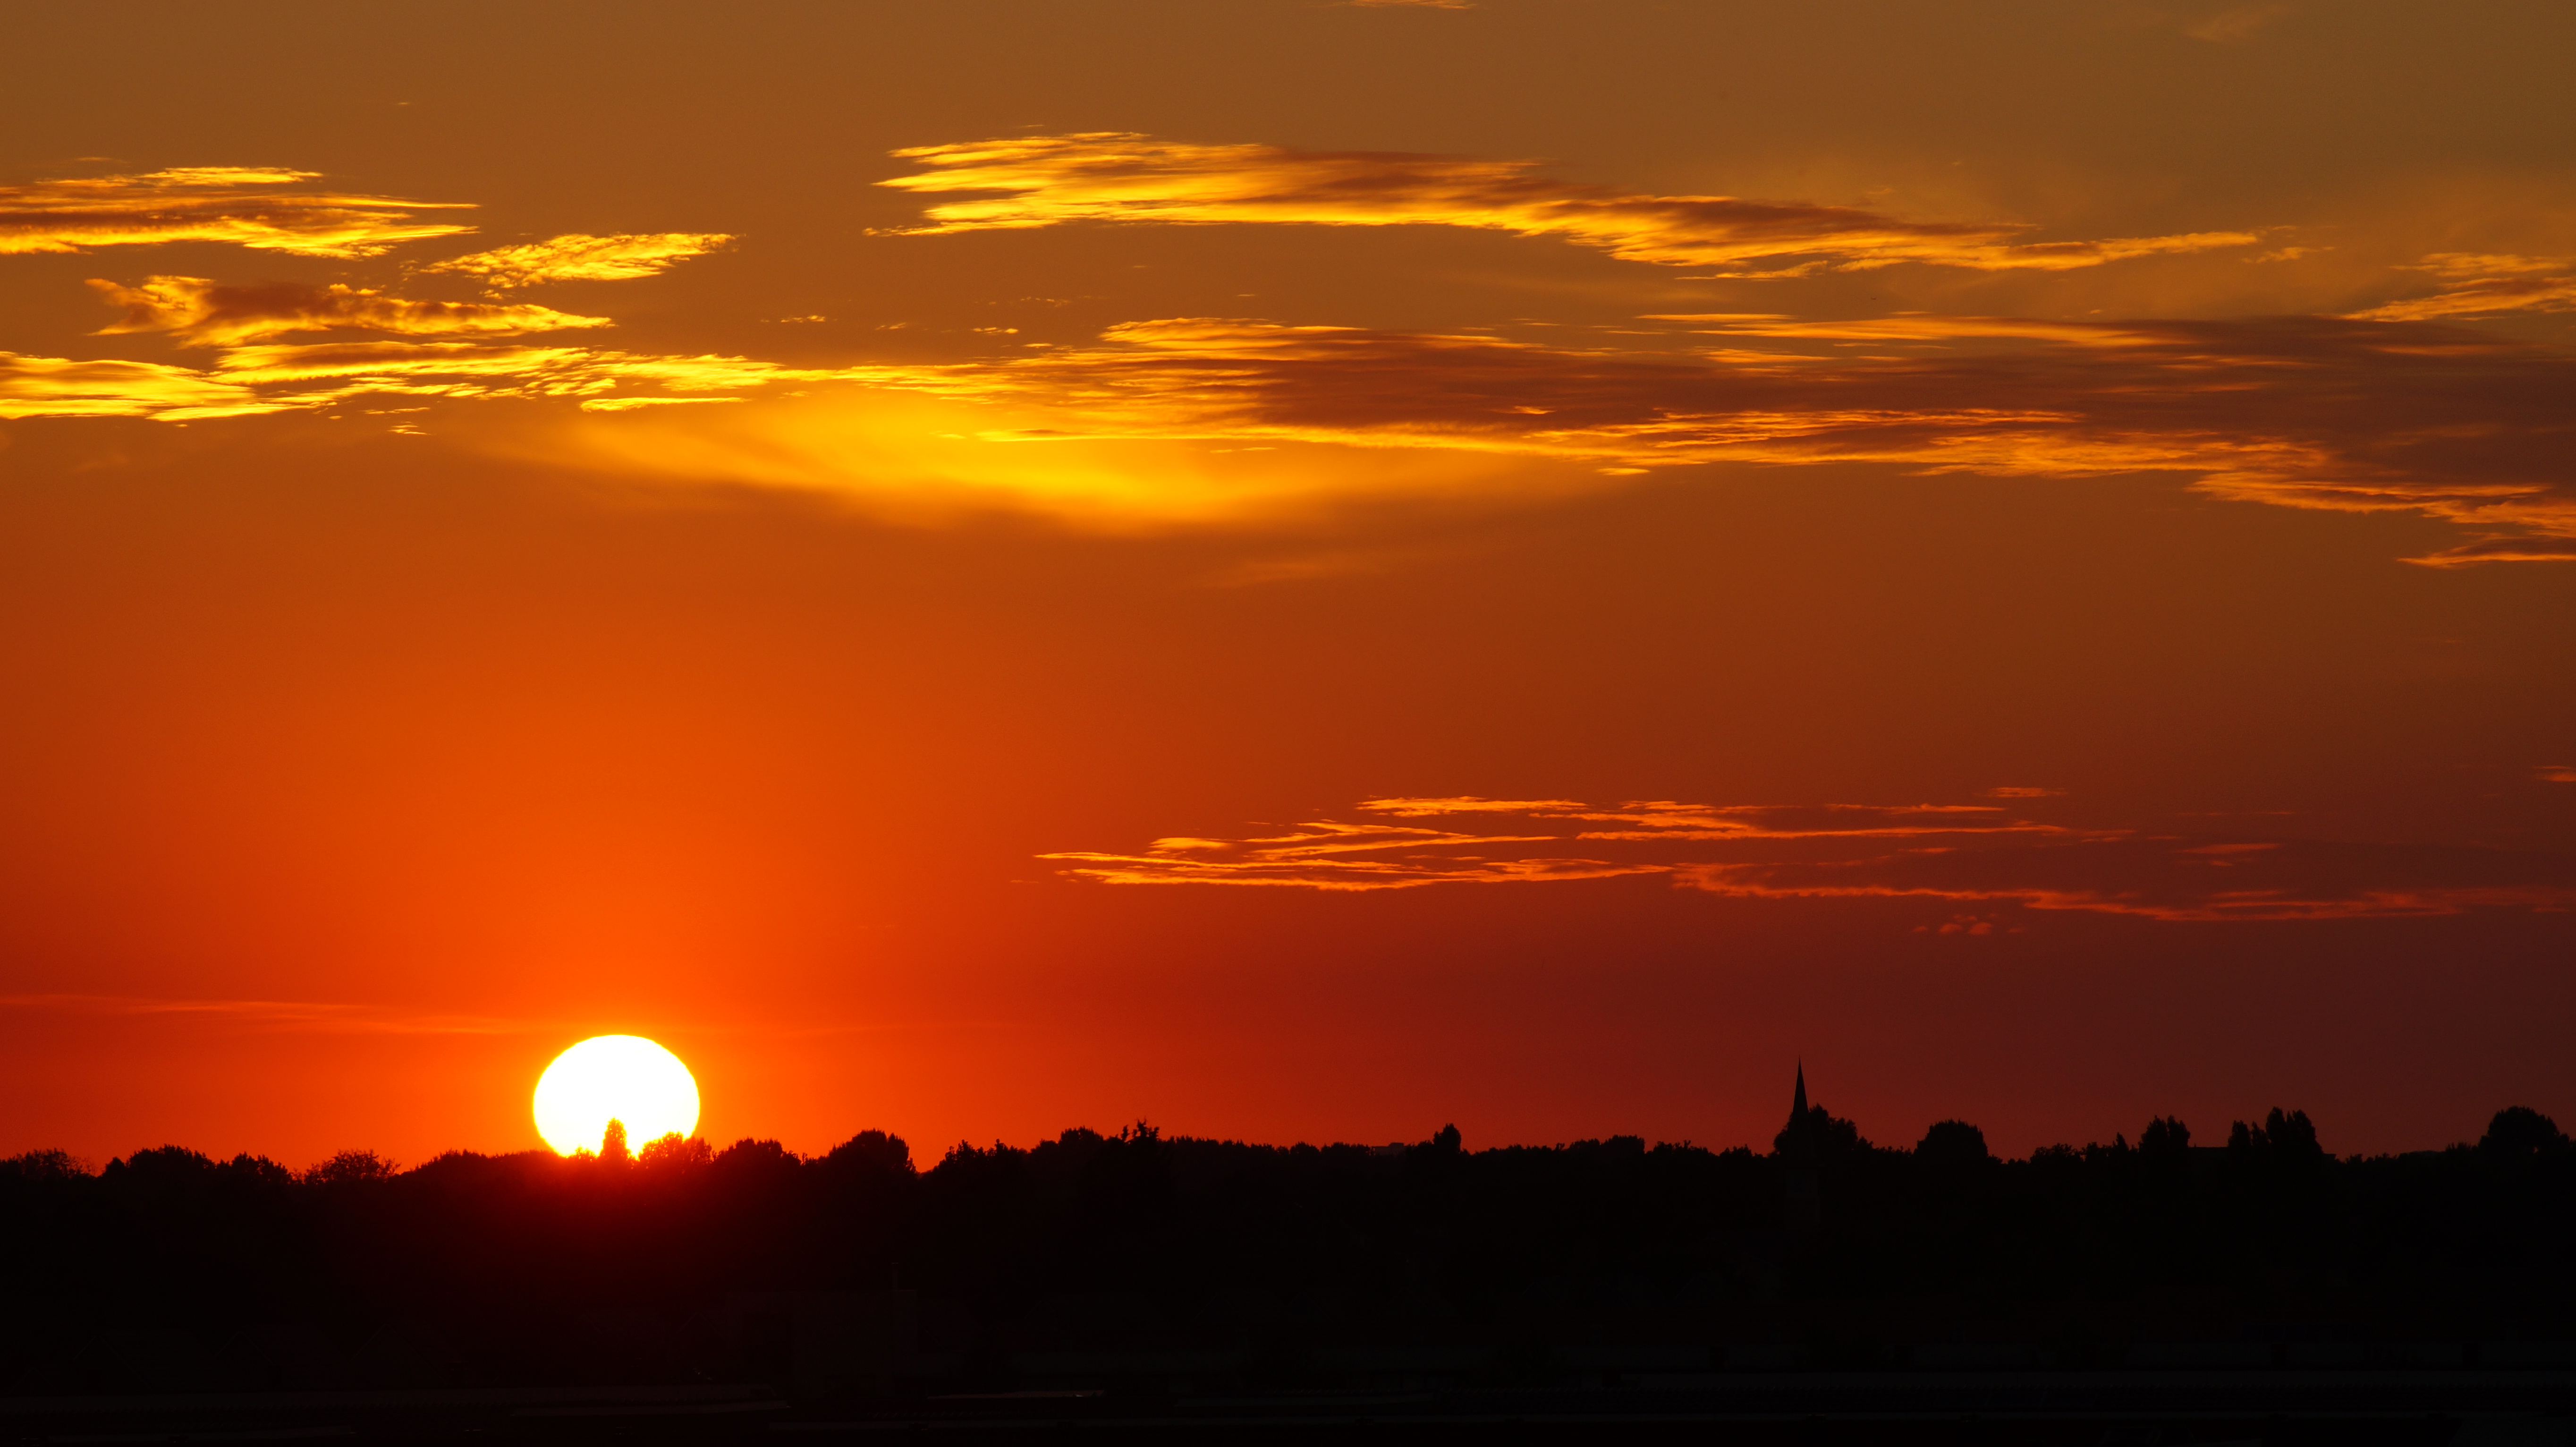
landscape, horizon, silhouette, cloud, sky, sun, sunrise, sunset, sunlight, morning, dawn, atmosphere, dusk, evening, outdoors, clouds, afterglow, red sky at morning